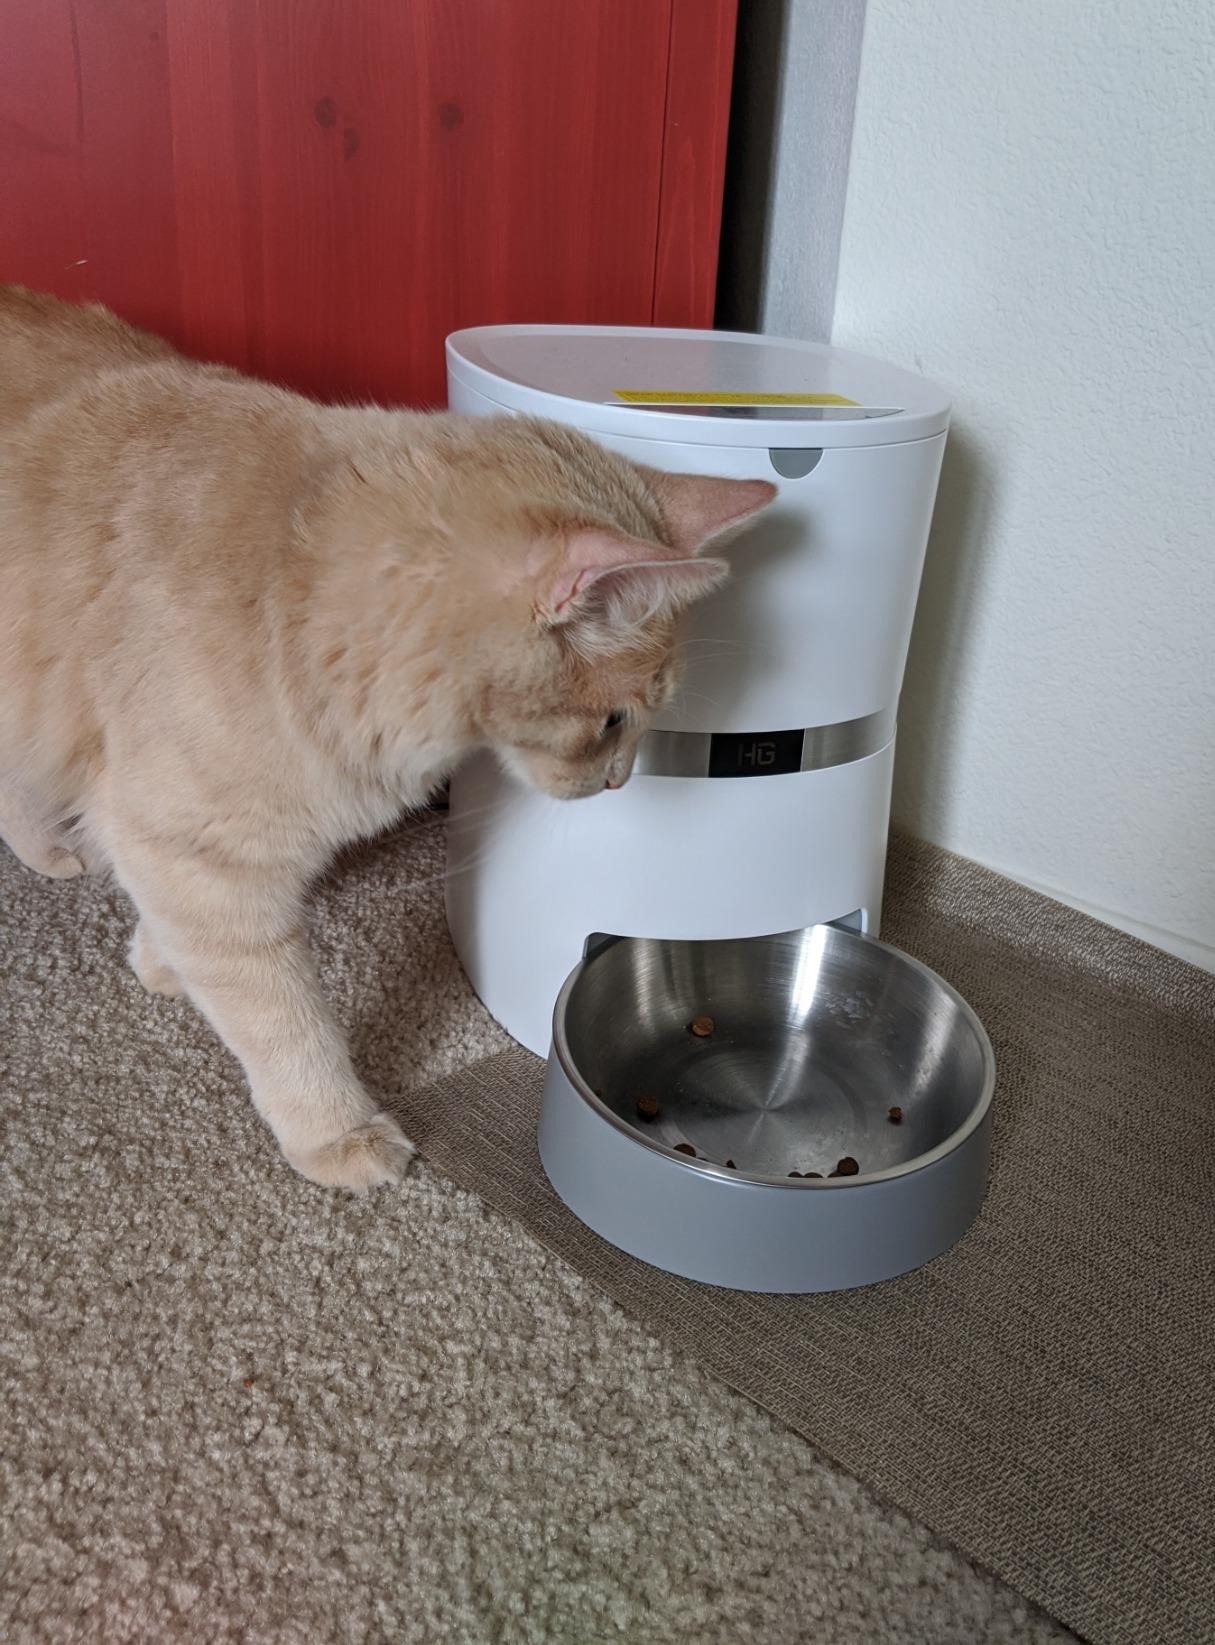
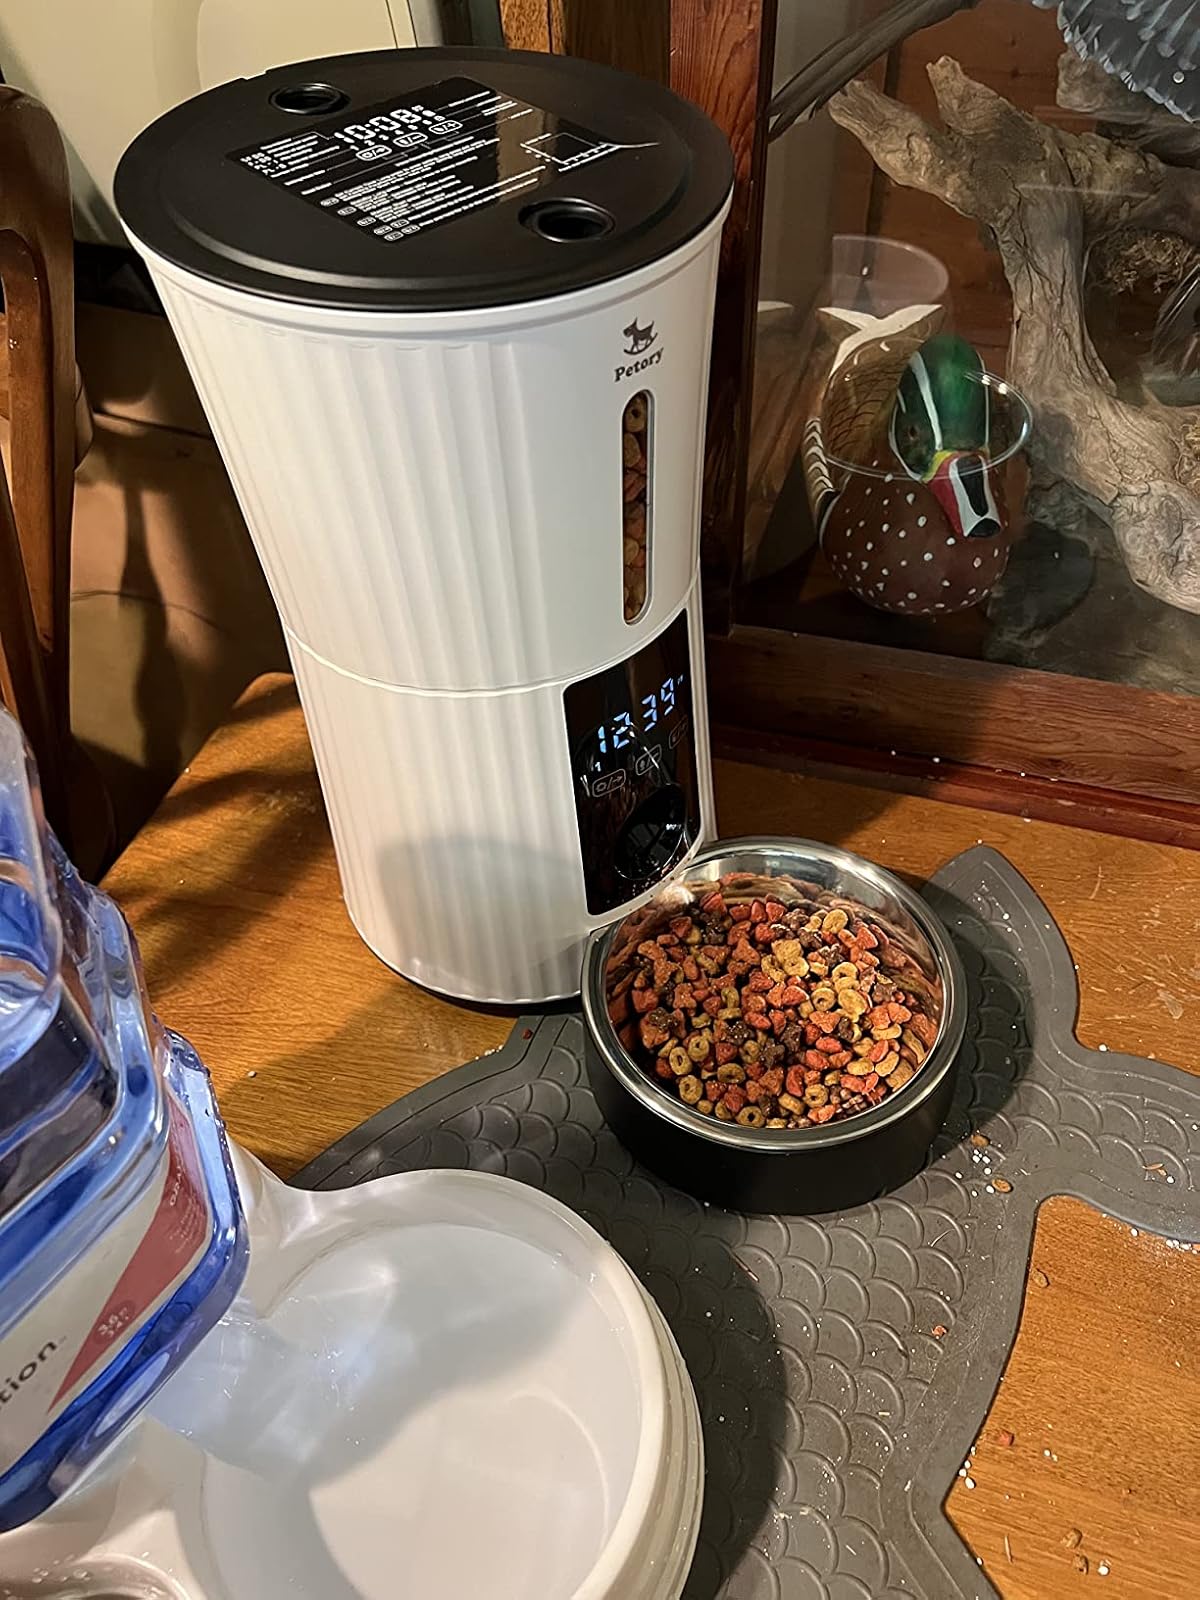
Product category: items_feeder
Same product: no